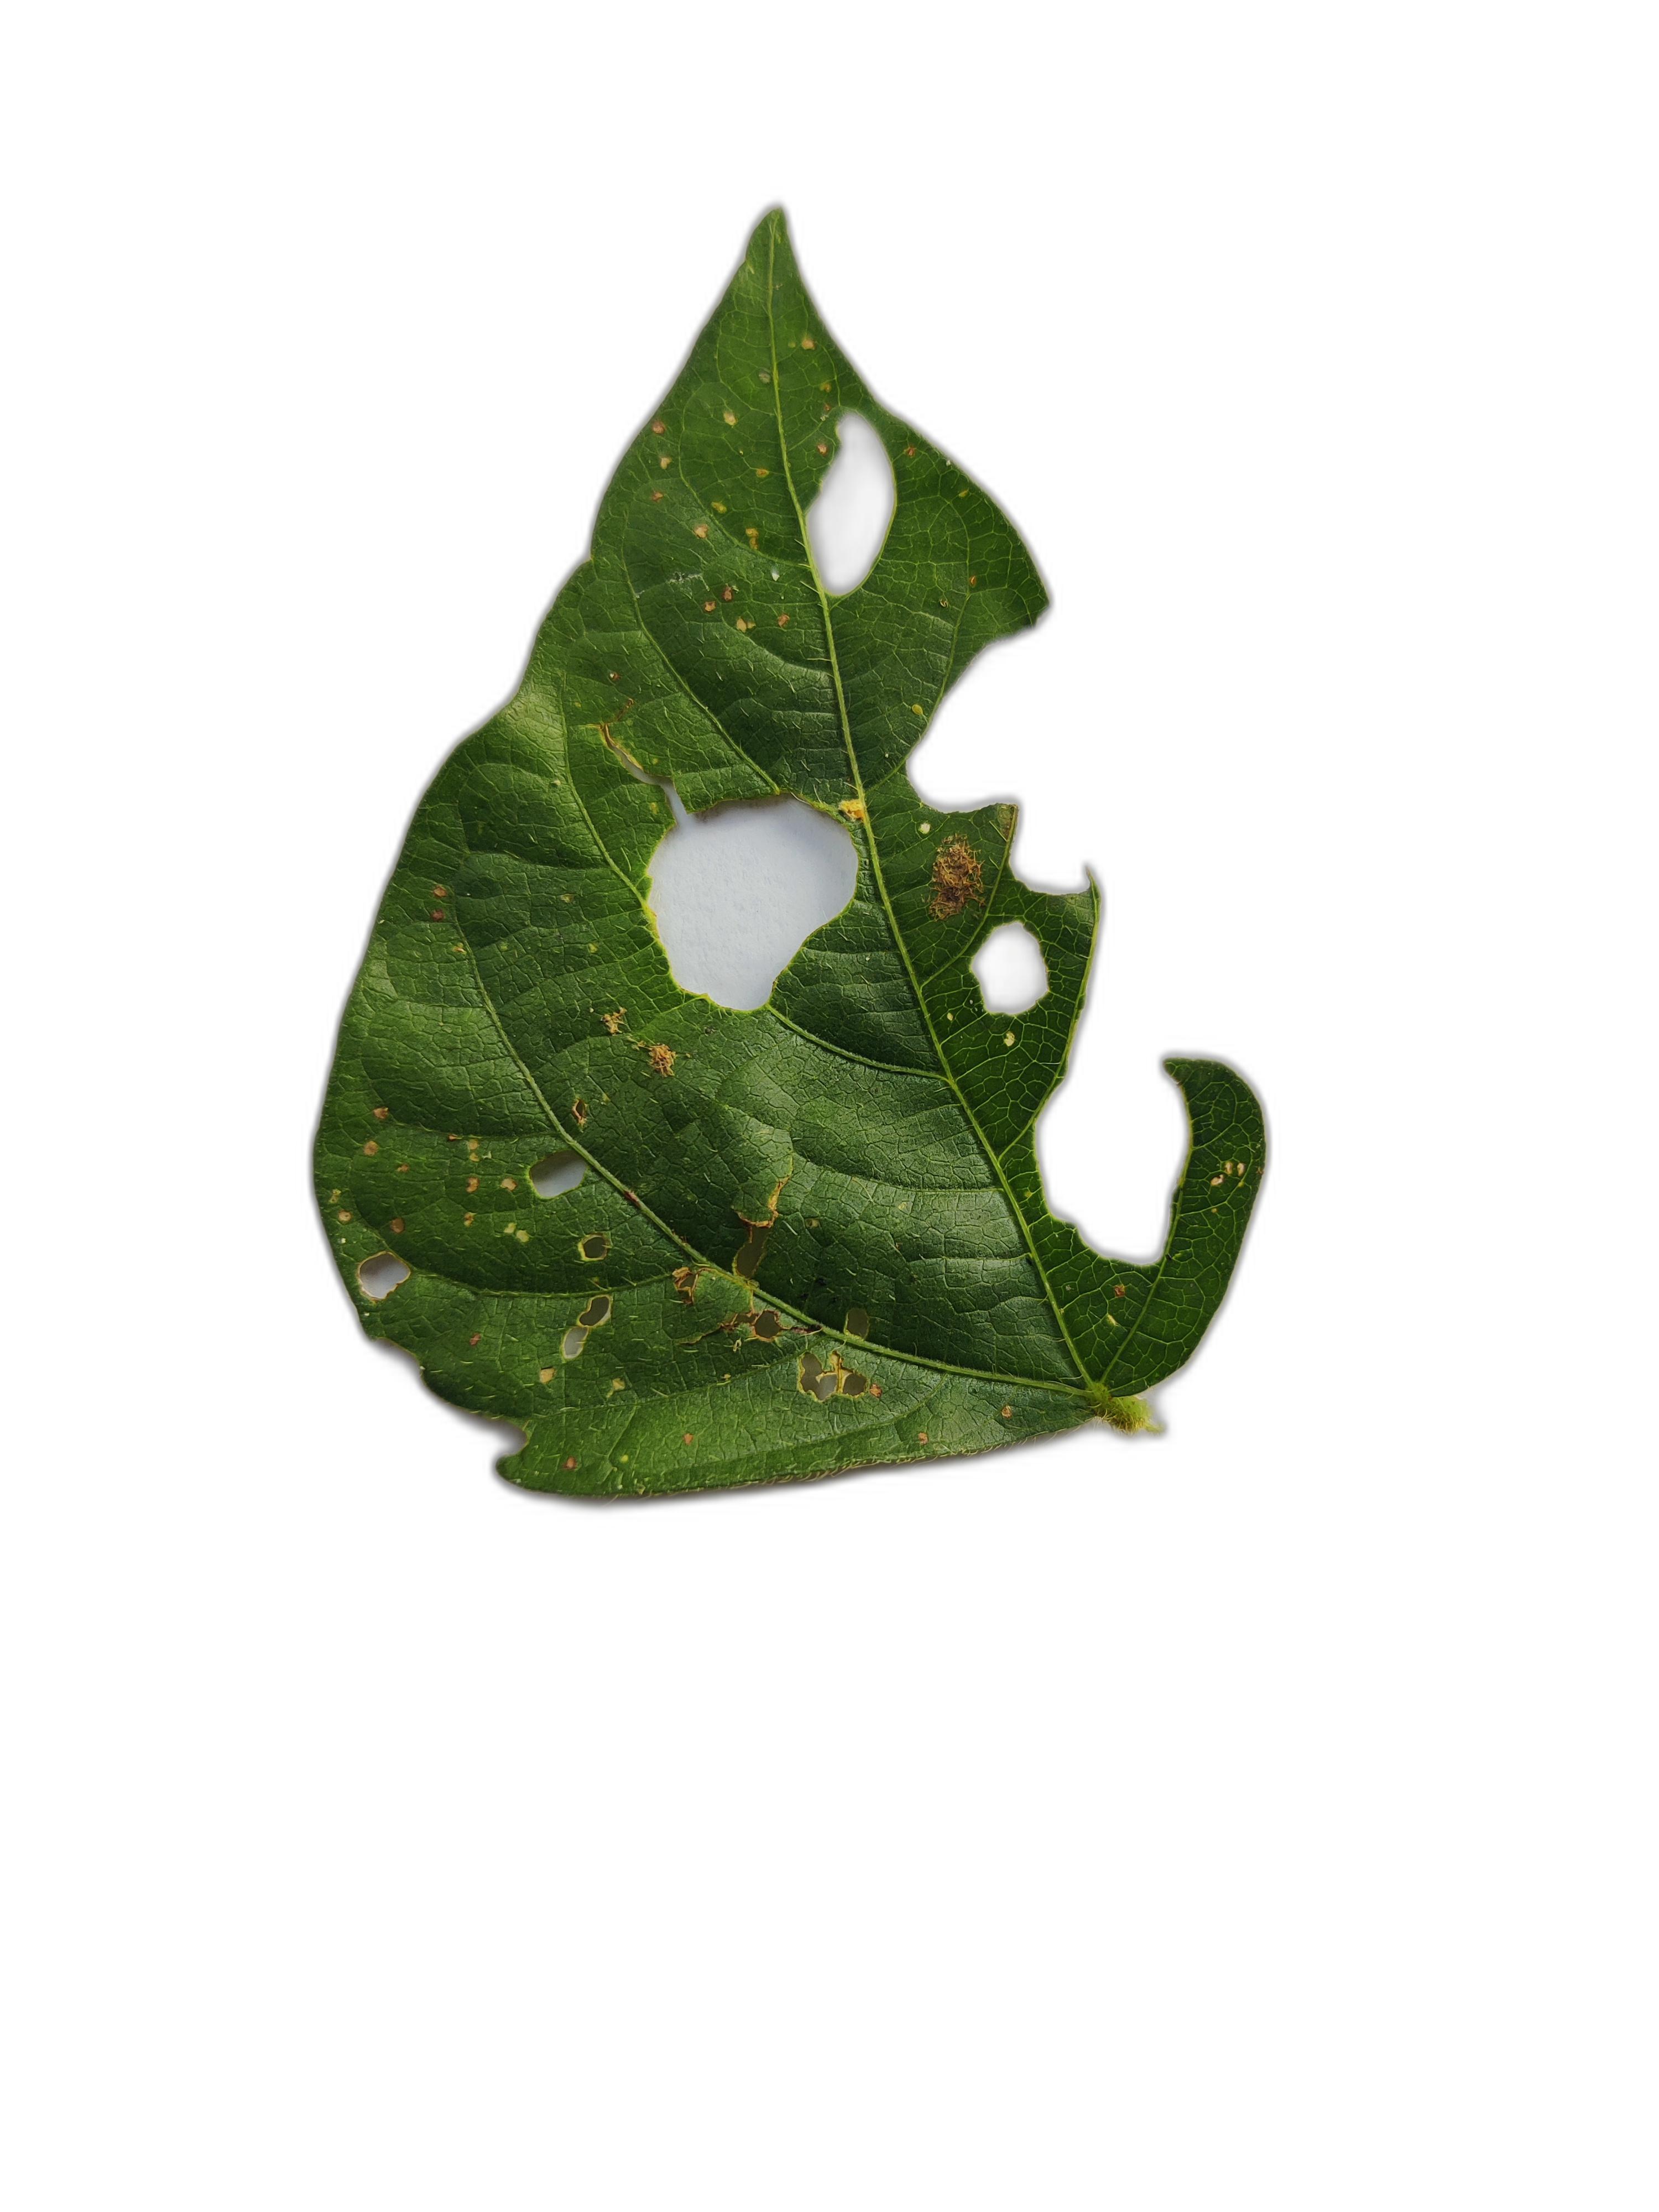
Label: Cercospora leaf spot